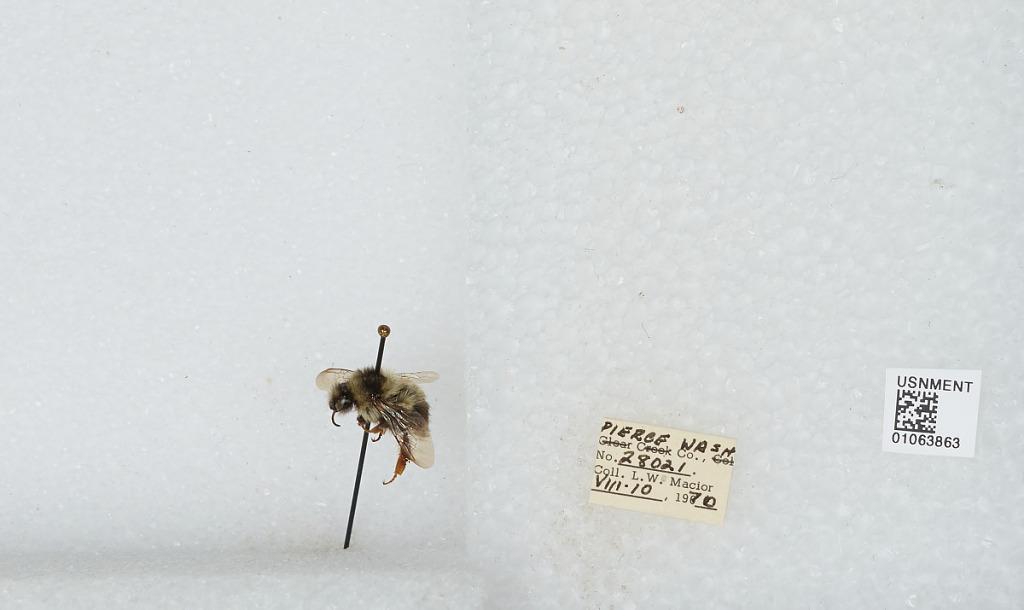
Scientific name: Bombus bifarius nearcticus
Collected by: L. Macior
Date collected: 1970-8-10
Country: United States
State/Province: Washington
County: Pierce
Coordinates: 47.05, -122.12